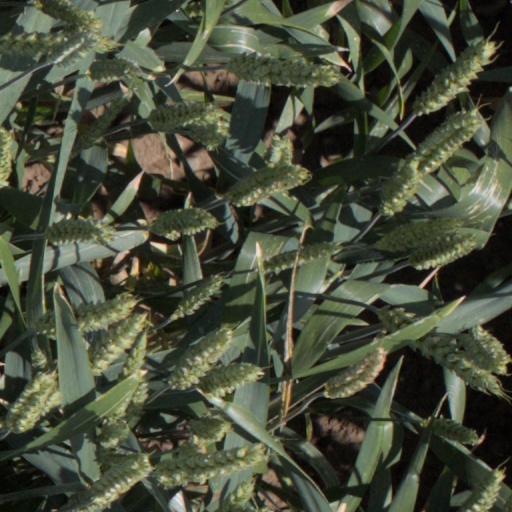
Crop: wheat